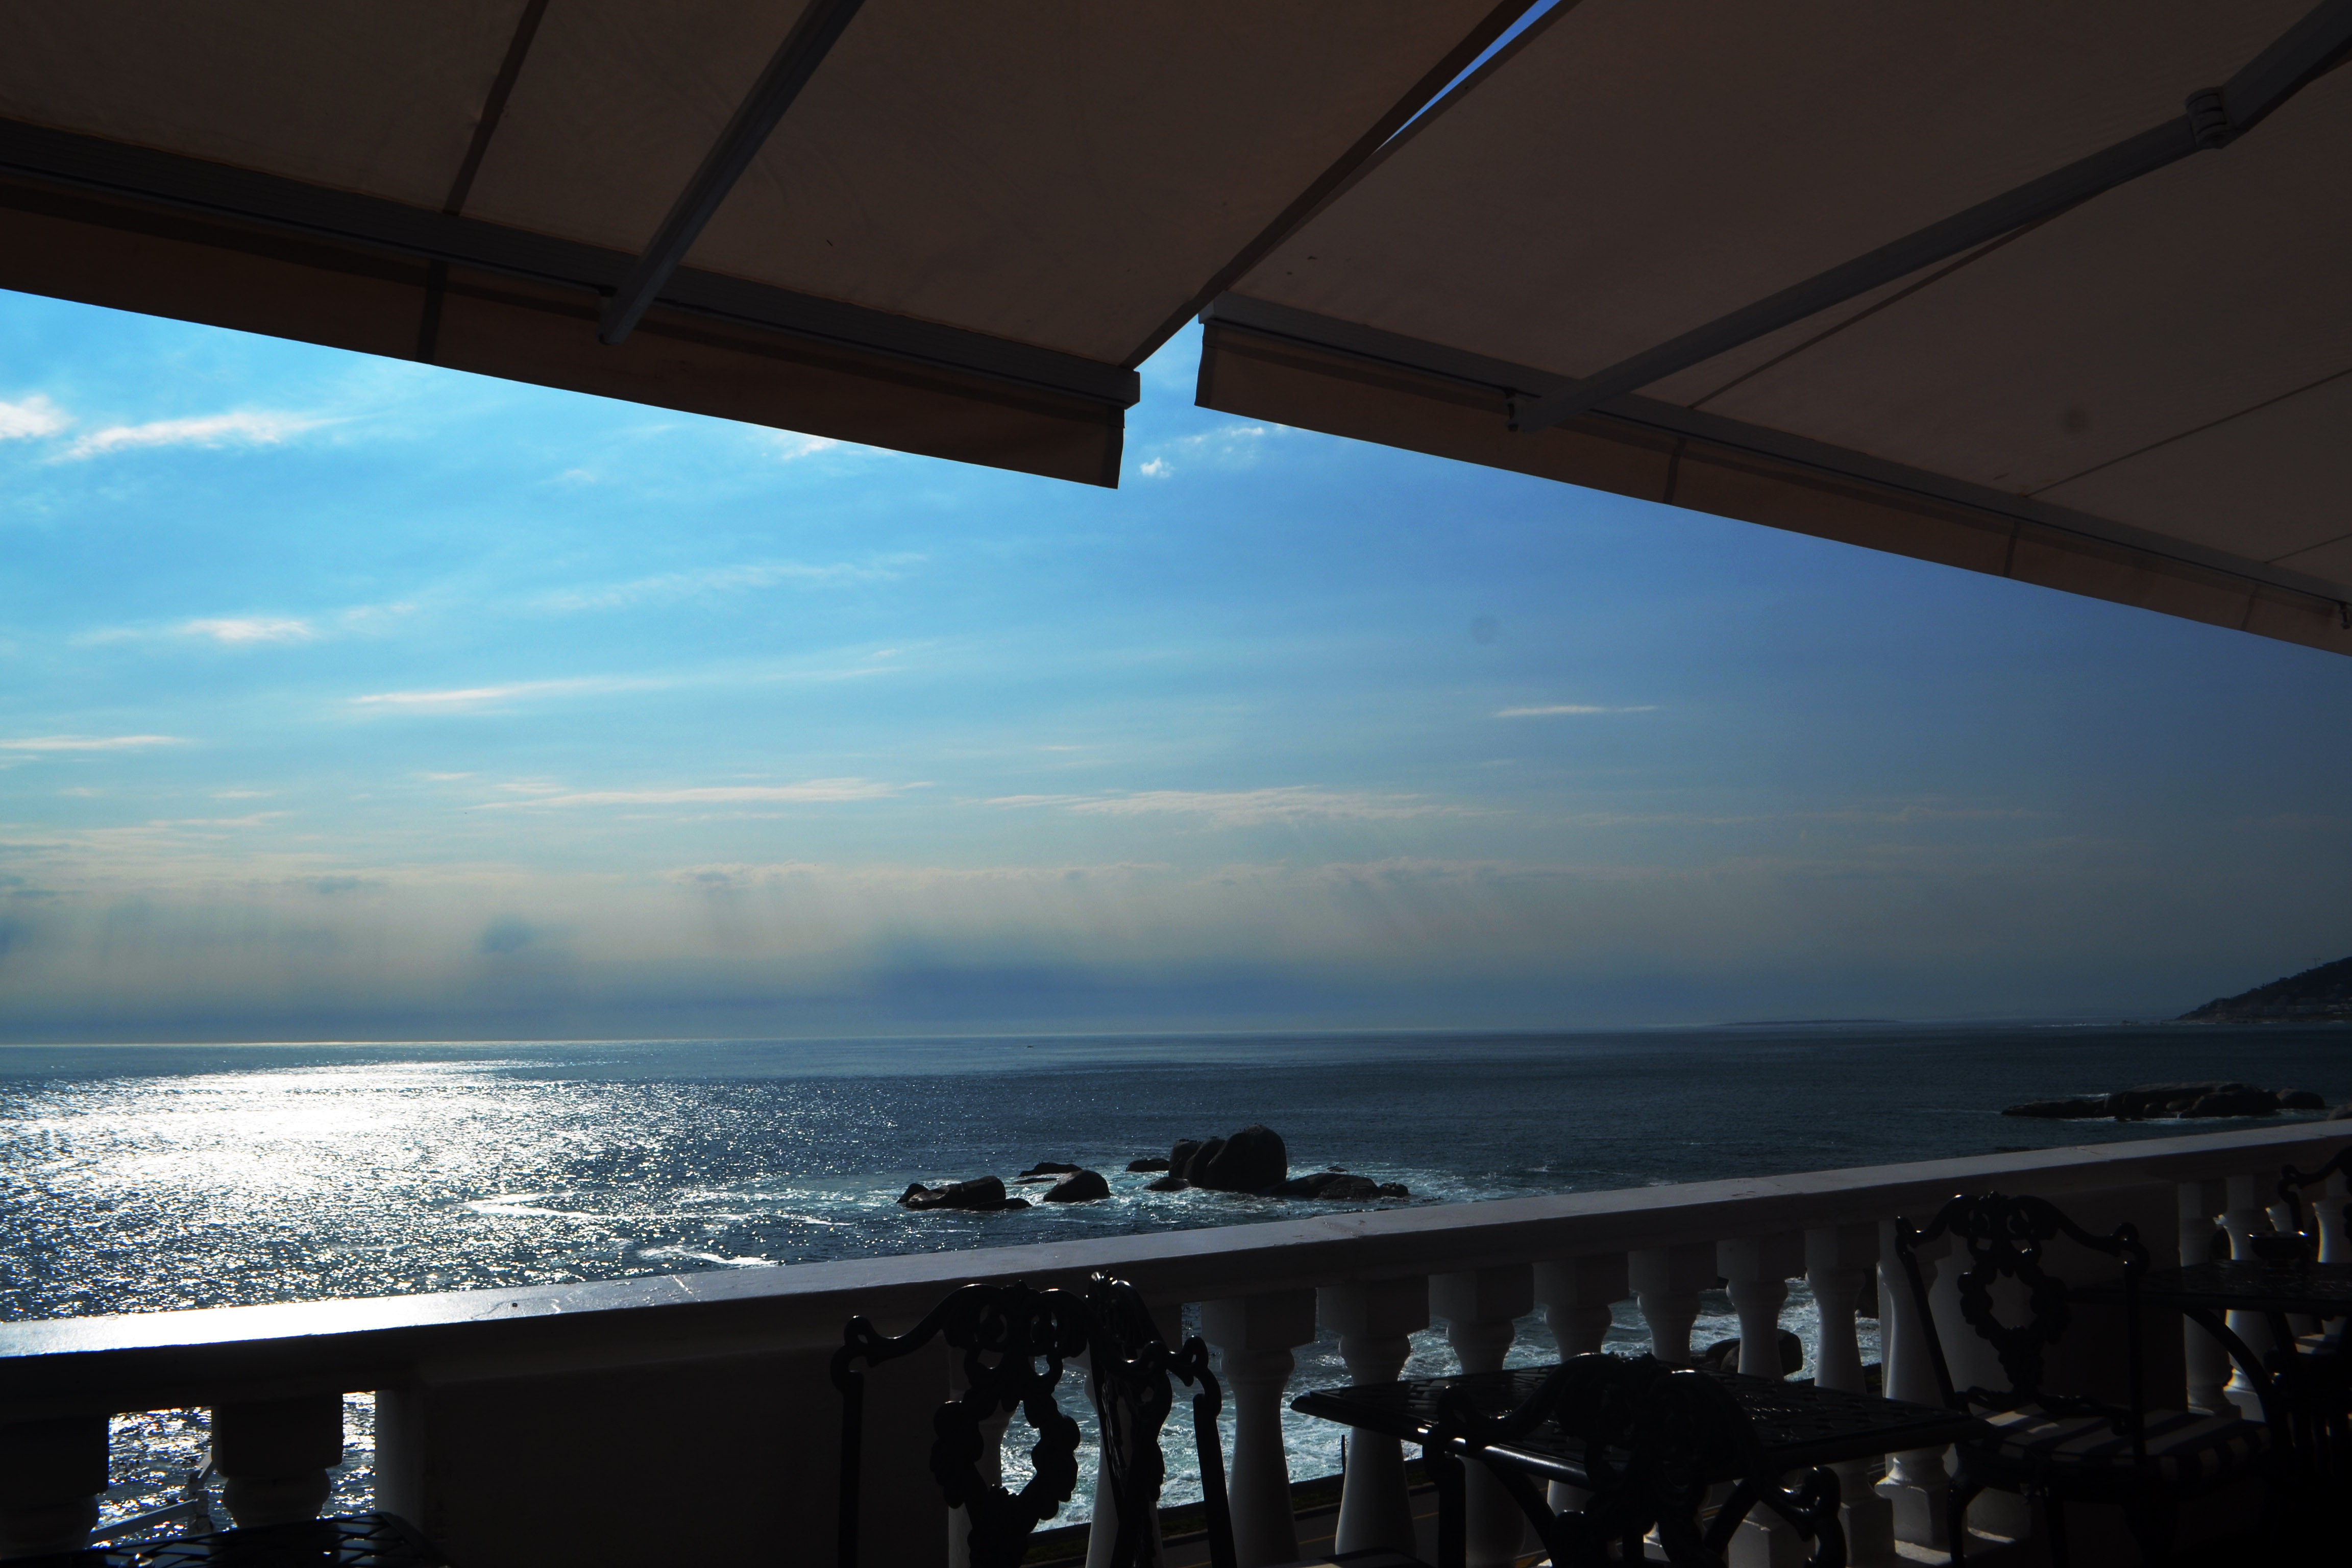
sea, ocean, light, sky, sunset, dusk, evening, reflection, vehicle, atmosphere of earth